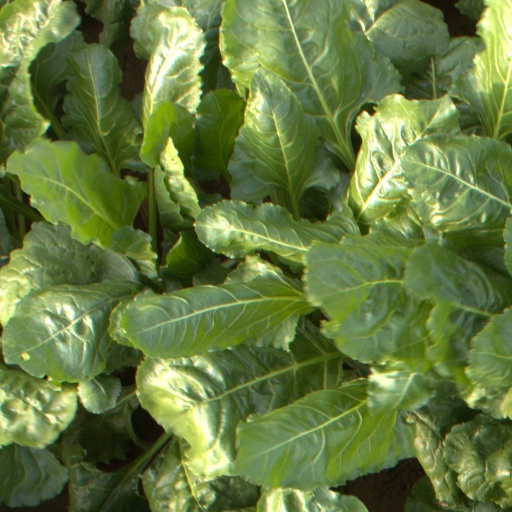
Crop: sugar beet